Religion in Switzerland

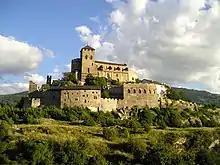
The 12th-century fortified Catholic Valère Basilica in Sion.

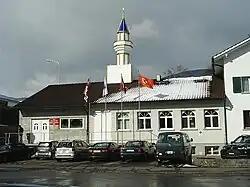
Mosque with minaret in Wangen bei Olten, canton of Solothurn. Inaugurated in July 2009, this mosque triggered that year's popular initiative which banned the construction of any further mosque towers in Switzerland.

At the beginning of the 13th century, the Old Swiss Confederacy began to emerge within the Holy Roman Empire from a pact between the cantons of Uri, Schwyz and Unterwalden to resist the power of the House of Habsburg; the pact was soon joined by other territories and by the cities of Zürich, Bern and Basel, who wanted to remain independent from the Habsburgs and from the Dukes of Burgundy. During the following centuries, the confederacy expanded to the entire territory of modern Switzerland as a network of alliances and tributary relations. The Swiss confederacy remained entirely Catholic until the 16th century, although with tiny communities of Jews attested in Swiss cities since the 12th century.